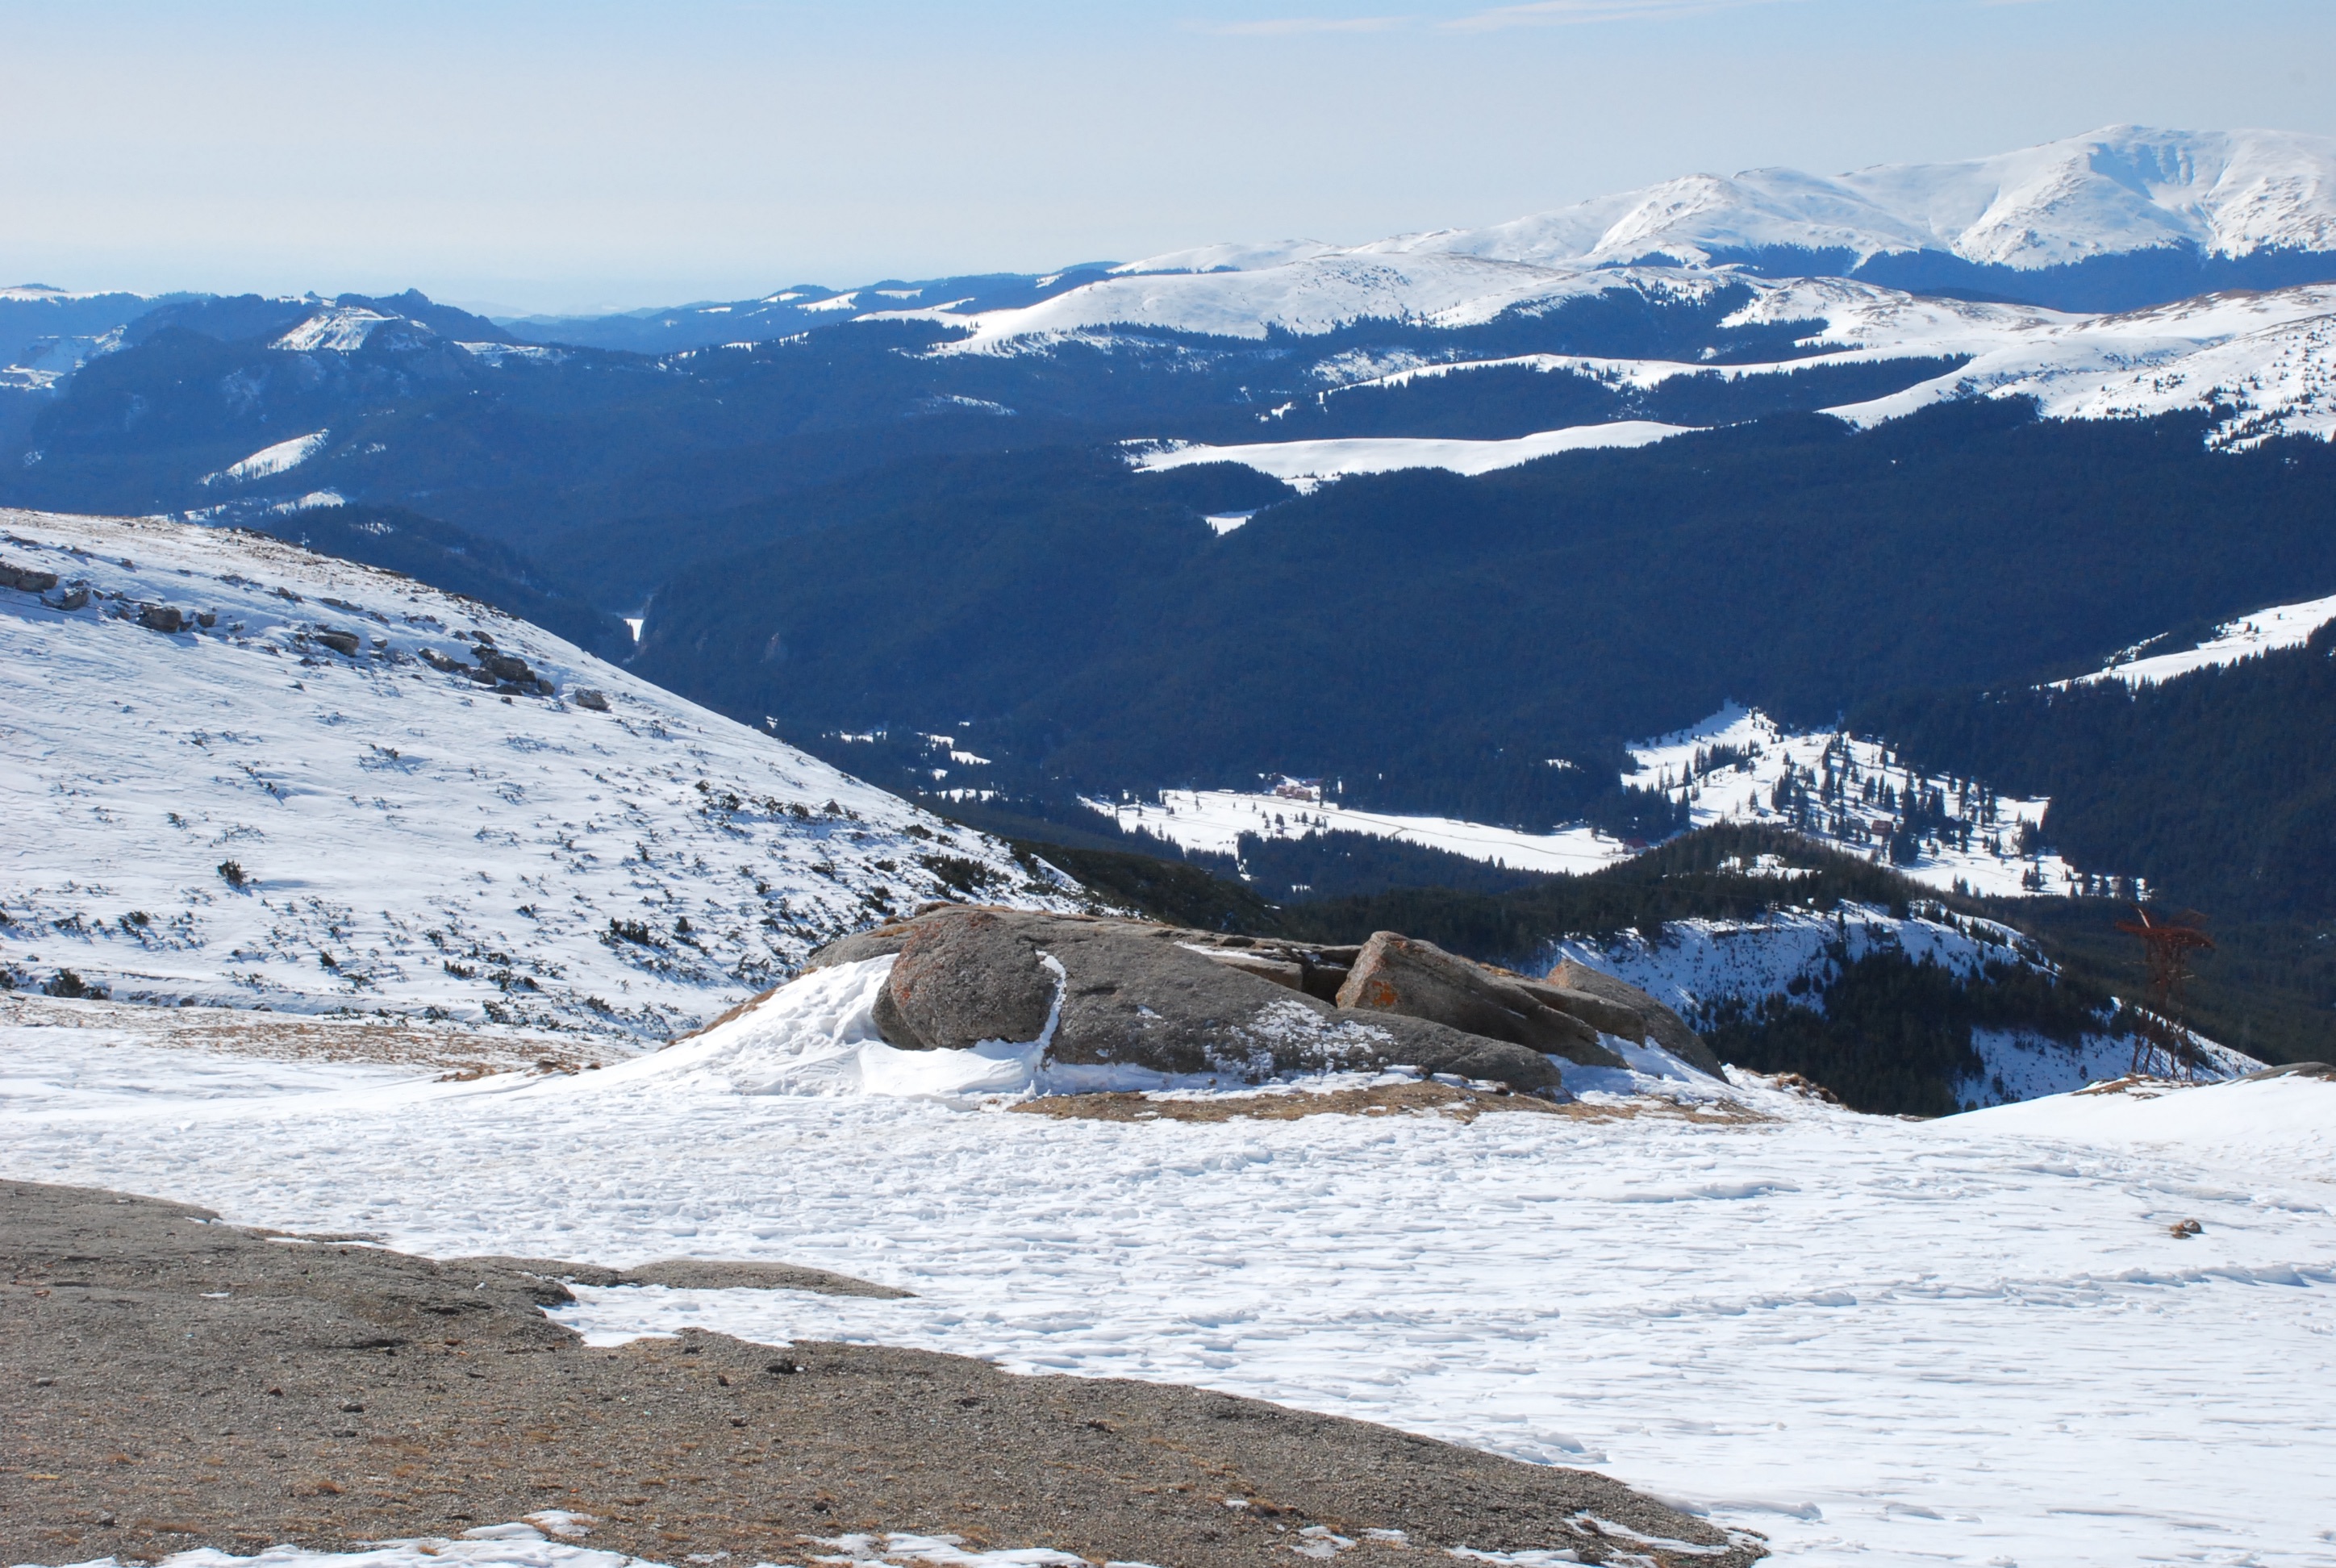
mountain, snow, winter, mountain range, glacier, ridge, alps, plateau, fell, cirque, piste, moraine, landform, mountain pass, geographical feature, mountainous landforms, glacial landform, geological phenomenon